Gyraulus piscinarum

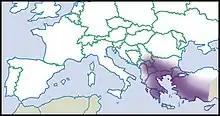
Postulated range in Europe and western Turkey

Gyraulus piscinarum is a species of gastropods belonging to the family Planorbidae.